2009–10 Everton F.C. season

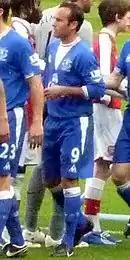
Landon Donovan before his Premier League debut against Arsenal, 9 January.

The Toffees kicked off 2010 on 9 January with an impressive 2–2 draw away to Arsenal, who had defeated Everton 6–1 at Goodison Park in the season opener. It was one of only two matches played in the Premier League on the weekend, the rest of which were cancelled due to a nationwide blizzard. New American loanee Landon Donovan made his debut, harassing Arsenal defender Armand Traoré throughout the match – and tallied an assist in the 12th minute on a curling corner kick that was headed past Manuel Almunia by Leon Osman. Denílson levelled the score in the 28th when his shot deflected off Osman. Everton again took the lead when Pienaar struck put one away in the 81st. When it appeared that Everton were going to get their first win at Emirates Stadium, but a Tomáš Rosický shot deflected off Lucas Neill and into the twine as Arsenal were able to salvage the draw. Easily Everton's strongest performance to that point of the season, Arsenal manager Arsène Wenger praised the Toffees after the match, saying "We gained one point, because we were closer to losing this game than winning it... For the biggest part of this match Everton were more dangerous, sharper than us."